Sky position (RA, Dec in degrees): 244.676, 10.697
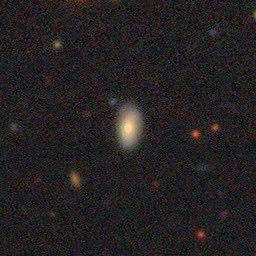
Galaxy morphology: In-between Round Smooth Galaxies